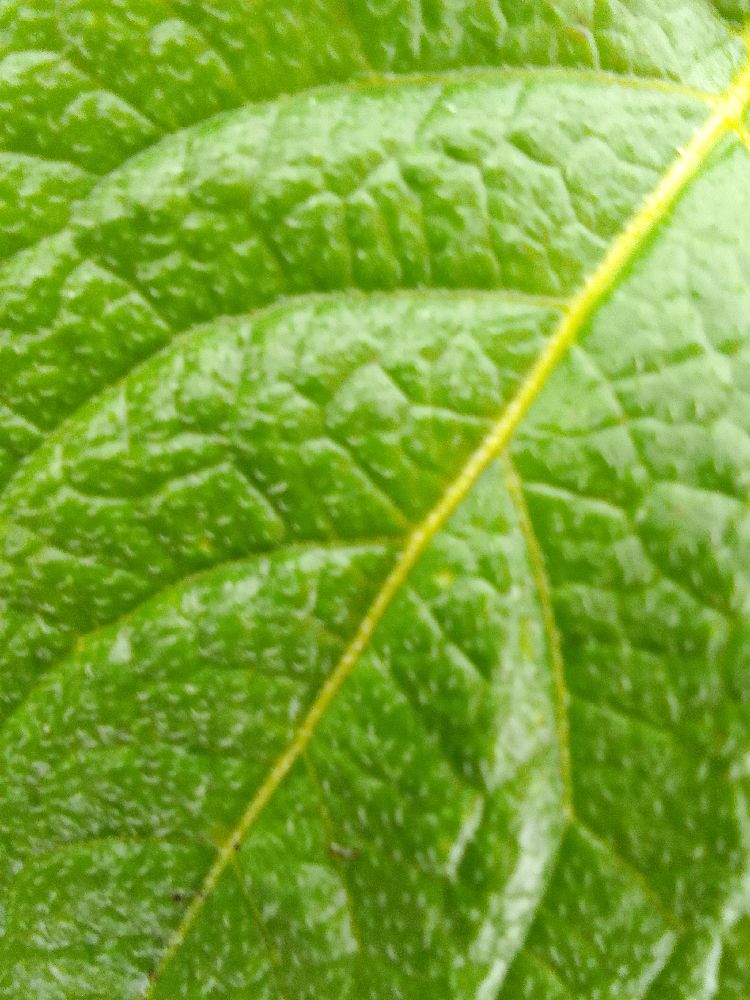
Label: Healthy